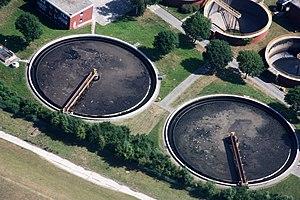
Le traitement des eaux usées est l’ensemble des procédés visant à dépolluer l’eau usée avant son retour dans le milieu naturel ou sa réutilisation. Les eaux usées sont les eaux qui à la suite de leur utilisation domestique, commerciale ou industrielle sont de nature à polluer les milieux dans lesquels elles seraient déversées. C'est pourquoi, dans un souci de protection des milieux récepteurs, des traitements sont réalisés sur ces effluents collectés par le réseau d'assainissement urbain ou privé. L'objectif des traitements est de minimiser l'impact des eaux usées sur l'environnement. Lorsque les eaux traitées sont réutilisées, on parle de recyclage des eaux usées.